Ajoblanco

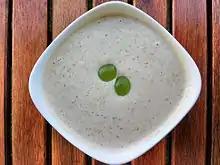
Ajoblanco served with grapes

Ajoblanco (sometimes written ajo blanco) is a popular Spanish cold soup typical from Granada and Málaga (Andalusia). This dish is made of bread, crushed almonds, garlic, water, olive oil, salt and sometimes vinegar. It is usually served with grapes or slices of melon. When almonds were not available, for instance during the post-war period, flour from dried beans was used.